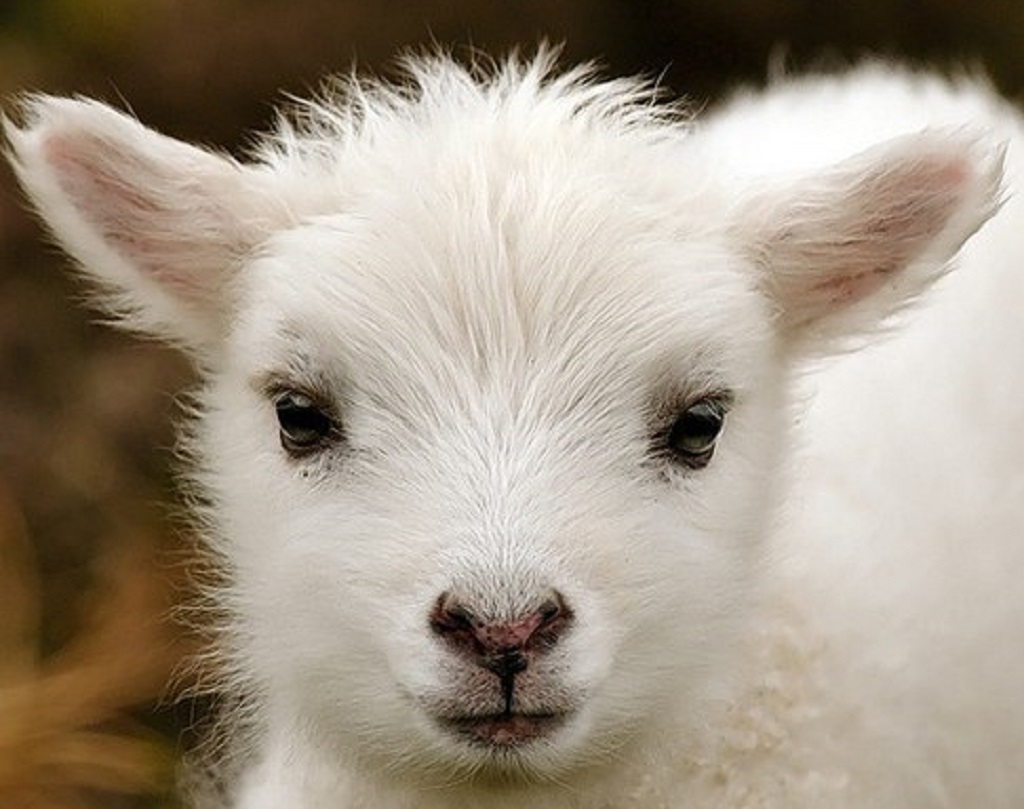
Label: no pain